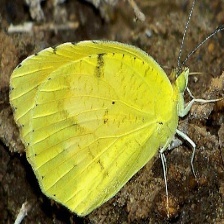
Species: SLEEPY ORANGE
Butterfly family (ImageNet category): sulphur_butterfly